Auxiliaries

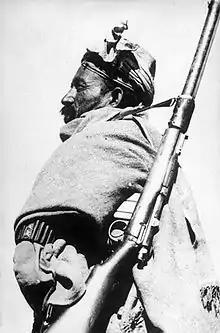
A member of the Khyber Rifles .

At the start of the 18th century, the English (from 1707, "British") military (as distinct from "naval") consisted of several regular and reserve military "forces". The regular forces included district garrison artillery establishments that maintained forts and batteries, as well as field artillery, ready for war, with the batteries brought up to strength in war time by drafts from other military or naval forces, and field artillery "trains" formed during wartime, all of which would be absorbed into the Royal Artillery on or after its 1716 formation, and the Royal Engineers (an officer-only corps responsible for planning naval and military works in garrisons and on expedition), both of which, with the civilian-staffed stores, transport, Commissariat, and other departments were all parts of the Board of Ordnance, and the English Army (after 1707, the British Army), composed primarily of cavalry and infantry. The Horse and Foot Guards were considered parts of the British Army, though falling under the Royal Household there were differences in their command and administration. There were also other minor forces of little military significance, such as the Yeomen of the Guard.